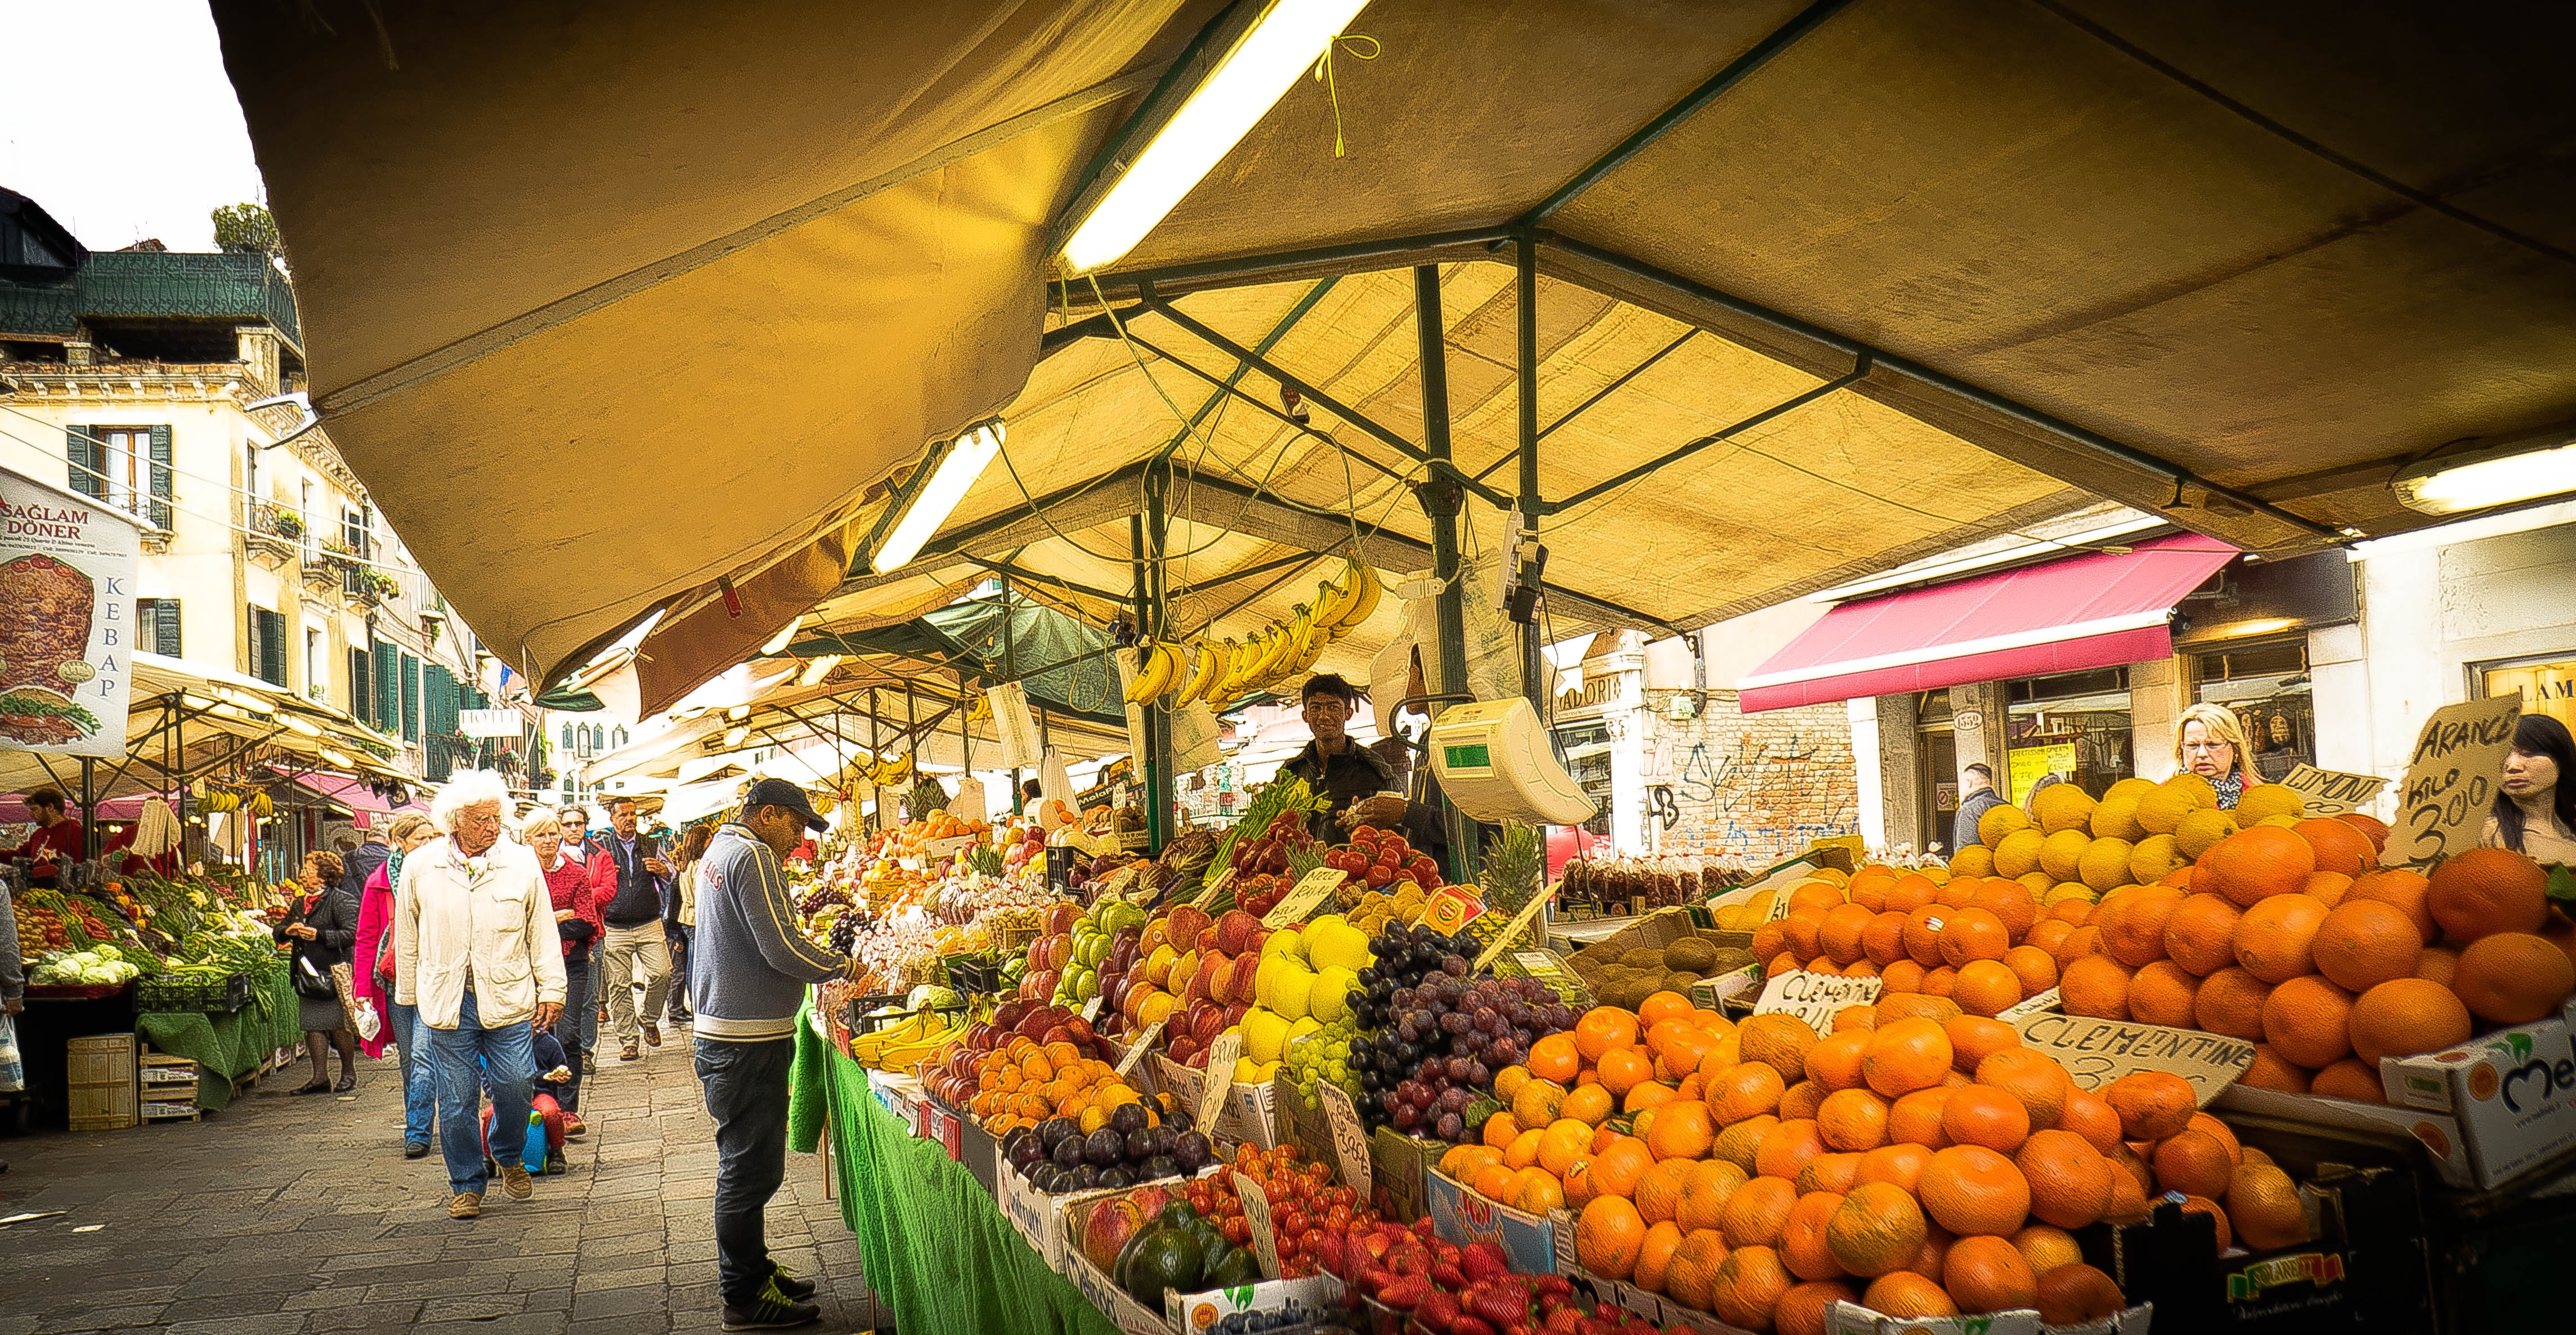
fruit, flower, city, food, vendor, italy, bazaar, market, marketplace, venice, public space, vegetables, vegetable market, fruit market, human settlement